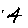
Label: 4